Bullpup

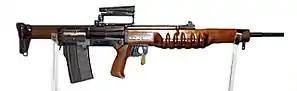
EM-2, an experimental British assault rifle from the 1950s.

The earliest bullpup firearm known is a heavy bench-rest target rifle made circa 1860 for a Professor Richard Potter by Riviere of London. It weighs more than and features an octagonal barrel of approximately 20 bore (0.60 in) in calibre, with two-groove Brunswick rifling. It is held in the collection of the British National Rifle Association. One of the earliest repeating bullpup designs was patented by William Joseph Curtis in 1866. The concept was later used in bolt-action rifles such as the Thorneycroft carbine of 1901, although the increased distance from hand grip to bolt handle meant the decreased length had to be weighed against the increased time required to fire. It was used in semi-automatic firearms in 1918 (6.5 mm French Faucon-Meunier semi-automatic rifle developed by Lt. Col. Armand-Frédéric Faucon), then in 1936 a bullpup machine pistol was patented by the Frenchman Henri Delacre. The first bullpup design used in combat was the PzB M.SS.41 anti-tank rifle during World War II. It was a Czech weapon used by the SS, produced under German occupation.